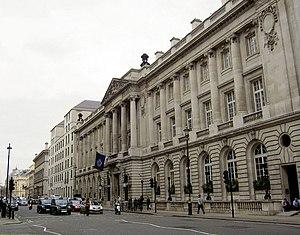
Le Royal Automobile Club est un gentlemen's club automobile fondé le 10 août 1897 sur le Pall Mall à Londres.